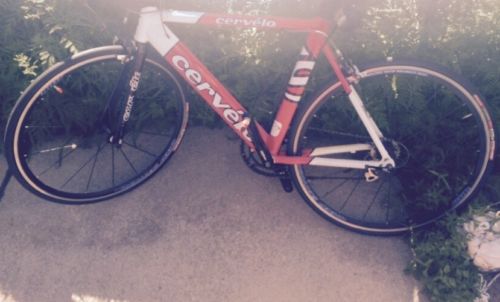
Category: bicycle